Tortum Waterfall

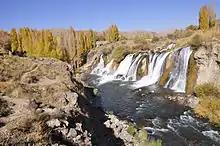
Tortum Waterfall in Eastern Turkey

The lake, long and wide, was formed as the result of a landslide, which blocked the valley though which the Tortum River flowed. At the same time, the water sought a new outlet over a fault with a drop of . The hollow left in the Kemerlidağ slope on the left of the valley by the fall of rock is still clearly visible. Tortum Lake is surrounded by limestone marls of the Cretaceous period. Earth pillars can be seen on the eastern shores of the lake. The view of the lake from the steep slopes along the edge is scenic. The maximum depth of the lake is . The lake lies about above sea level.